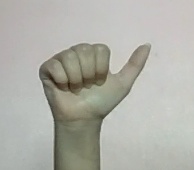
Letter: dhad